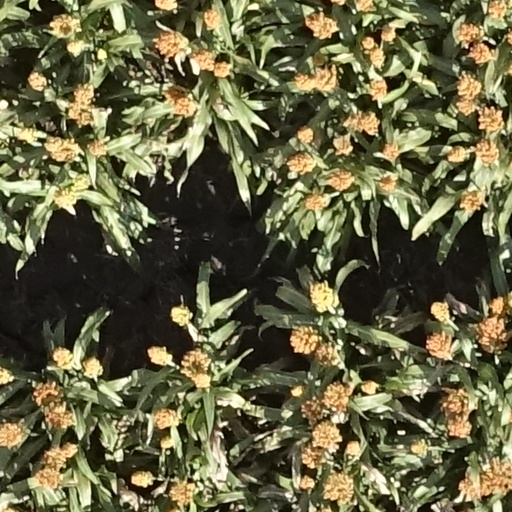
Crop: sorghum